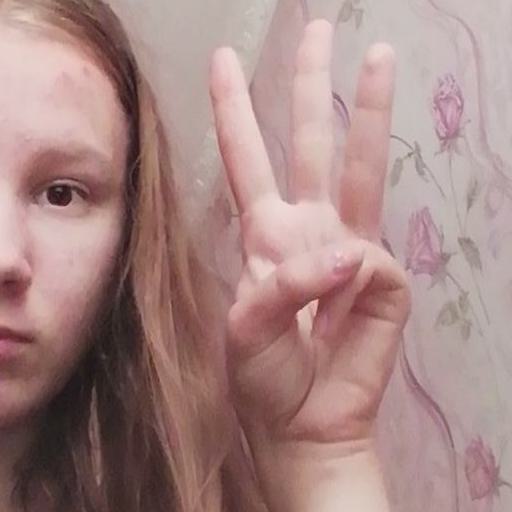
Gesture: three